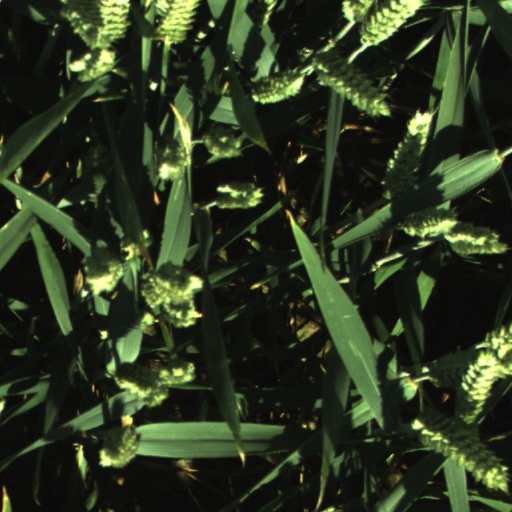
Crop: wheat